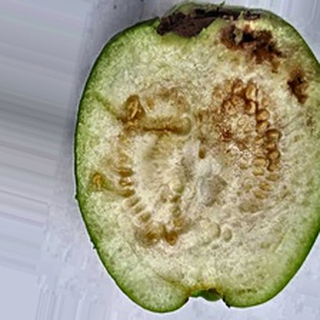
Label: guava_fruit_fly